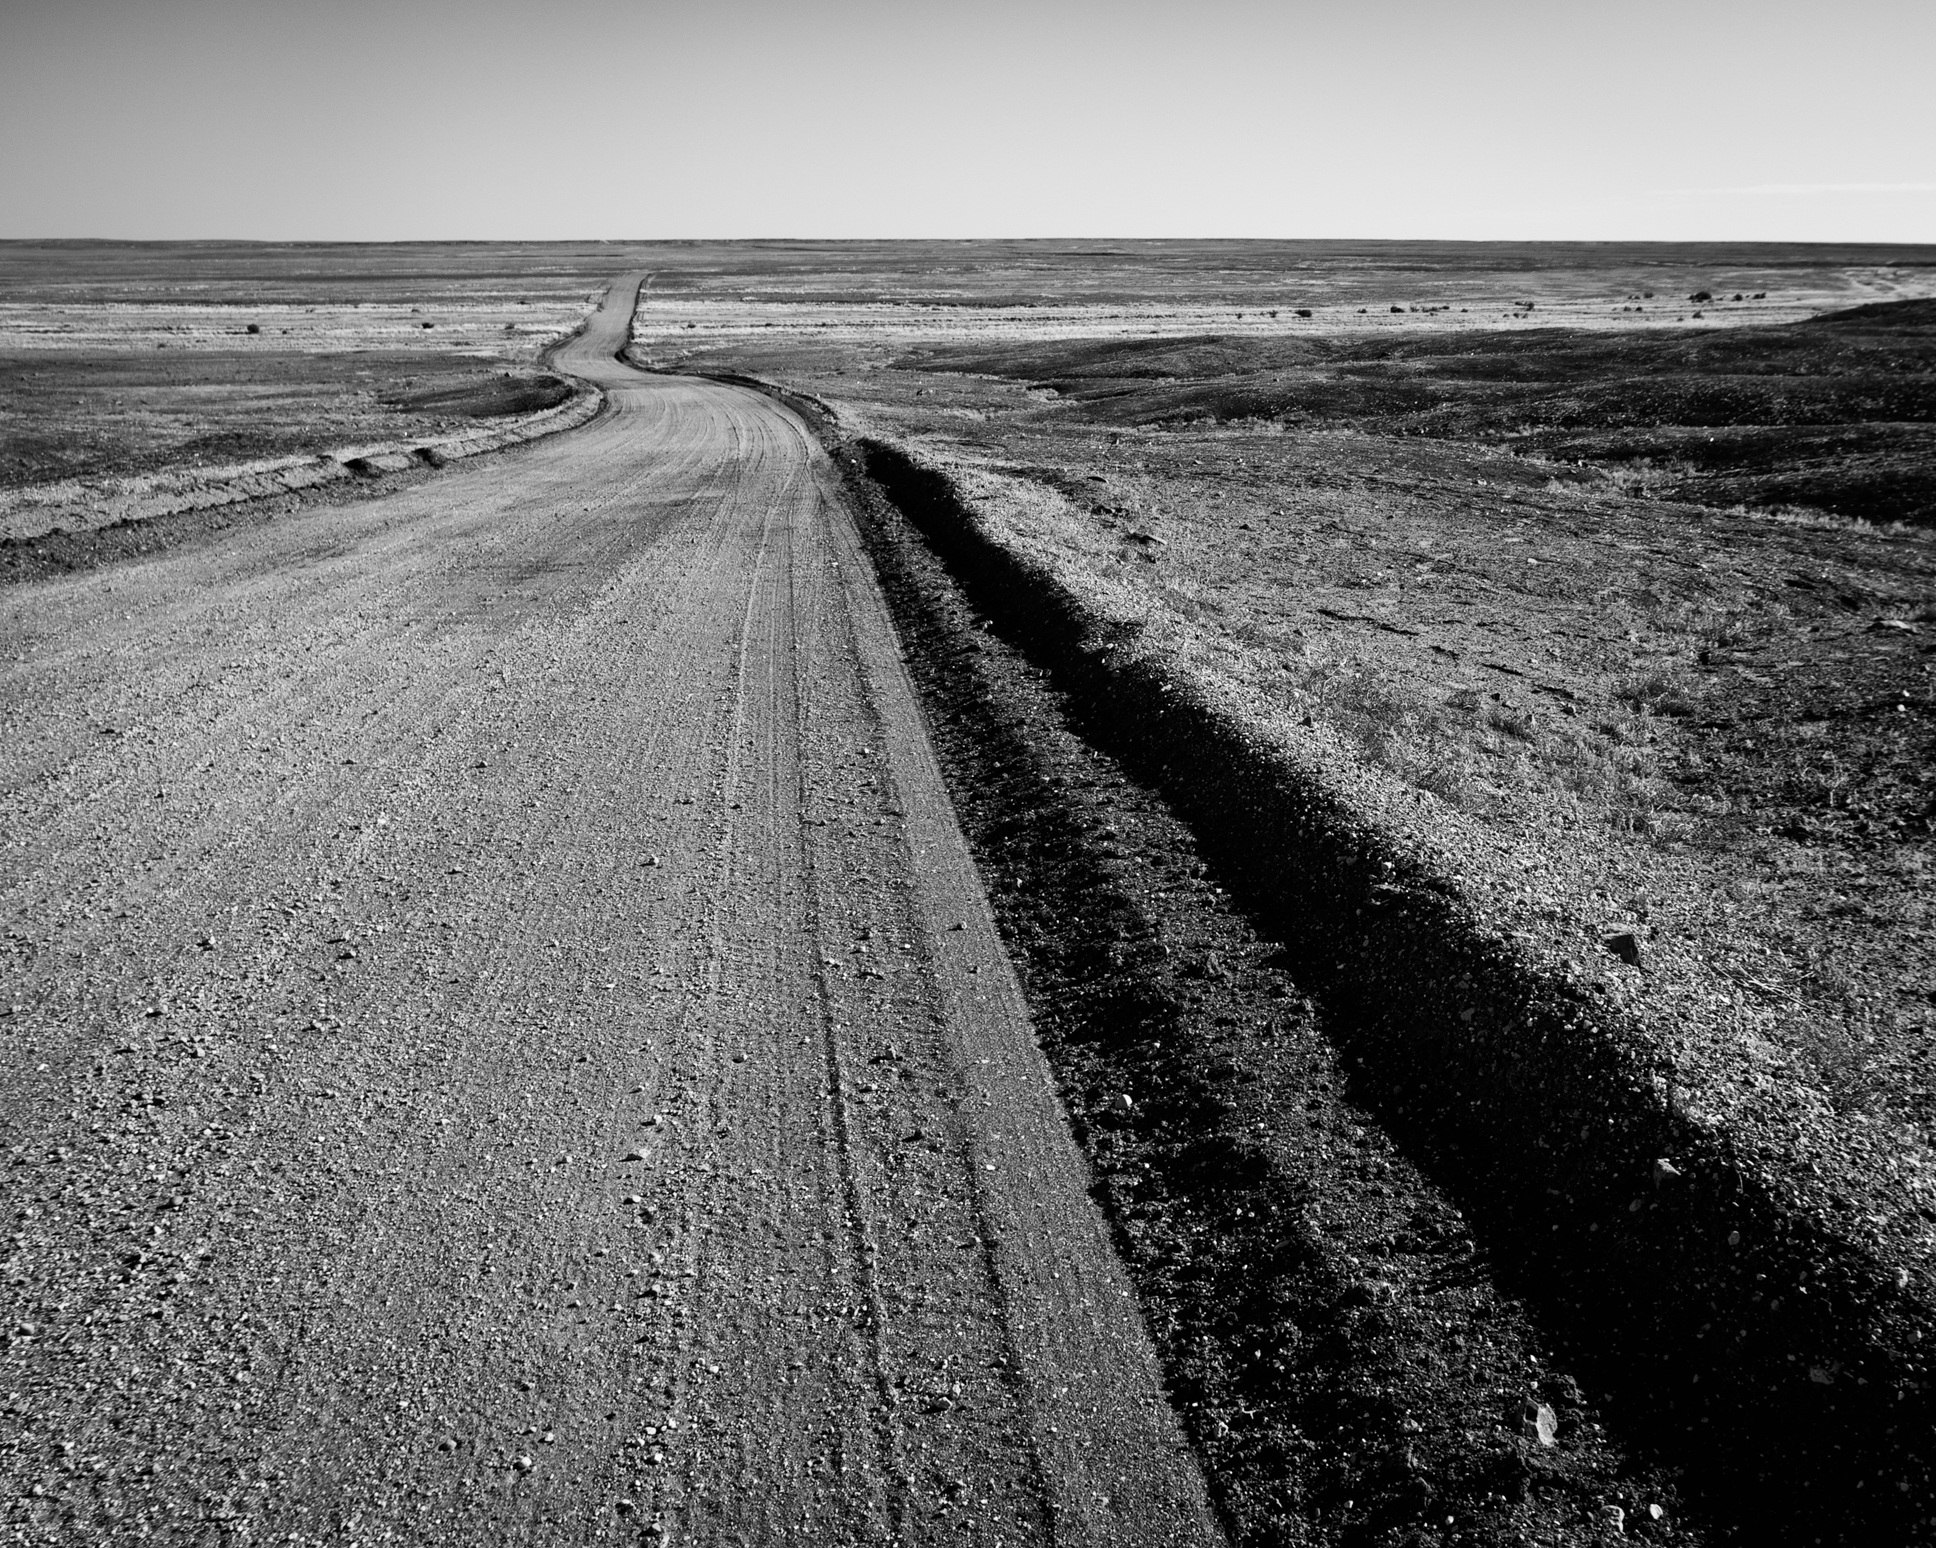
landscape, sea, coast, sand, rock, ocean, horizon, black and white, road, wave, adventure, isolated, country, country road, asphalt, rural, line, darkness, black, monochrome, winding, australian, shape, road surface, monochrome photography, atmospheric phenomenon